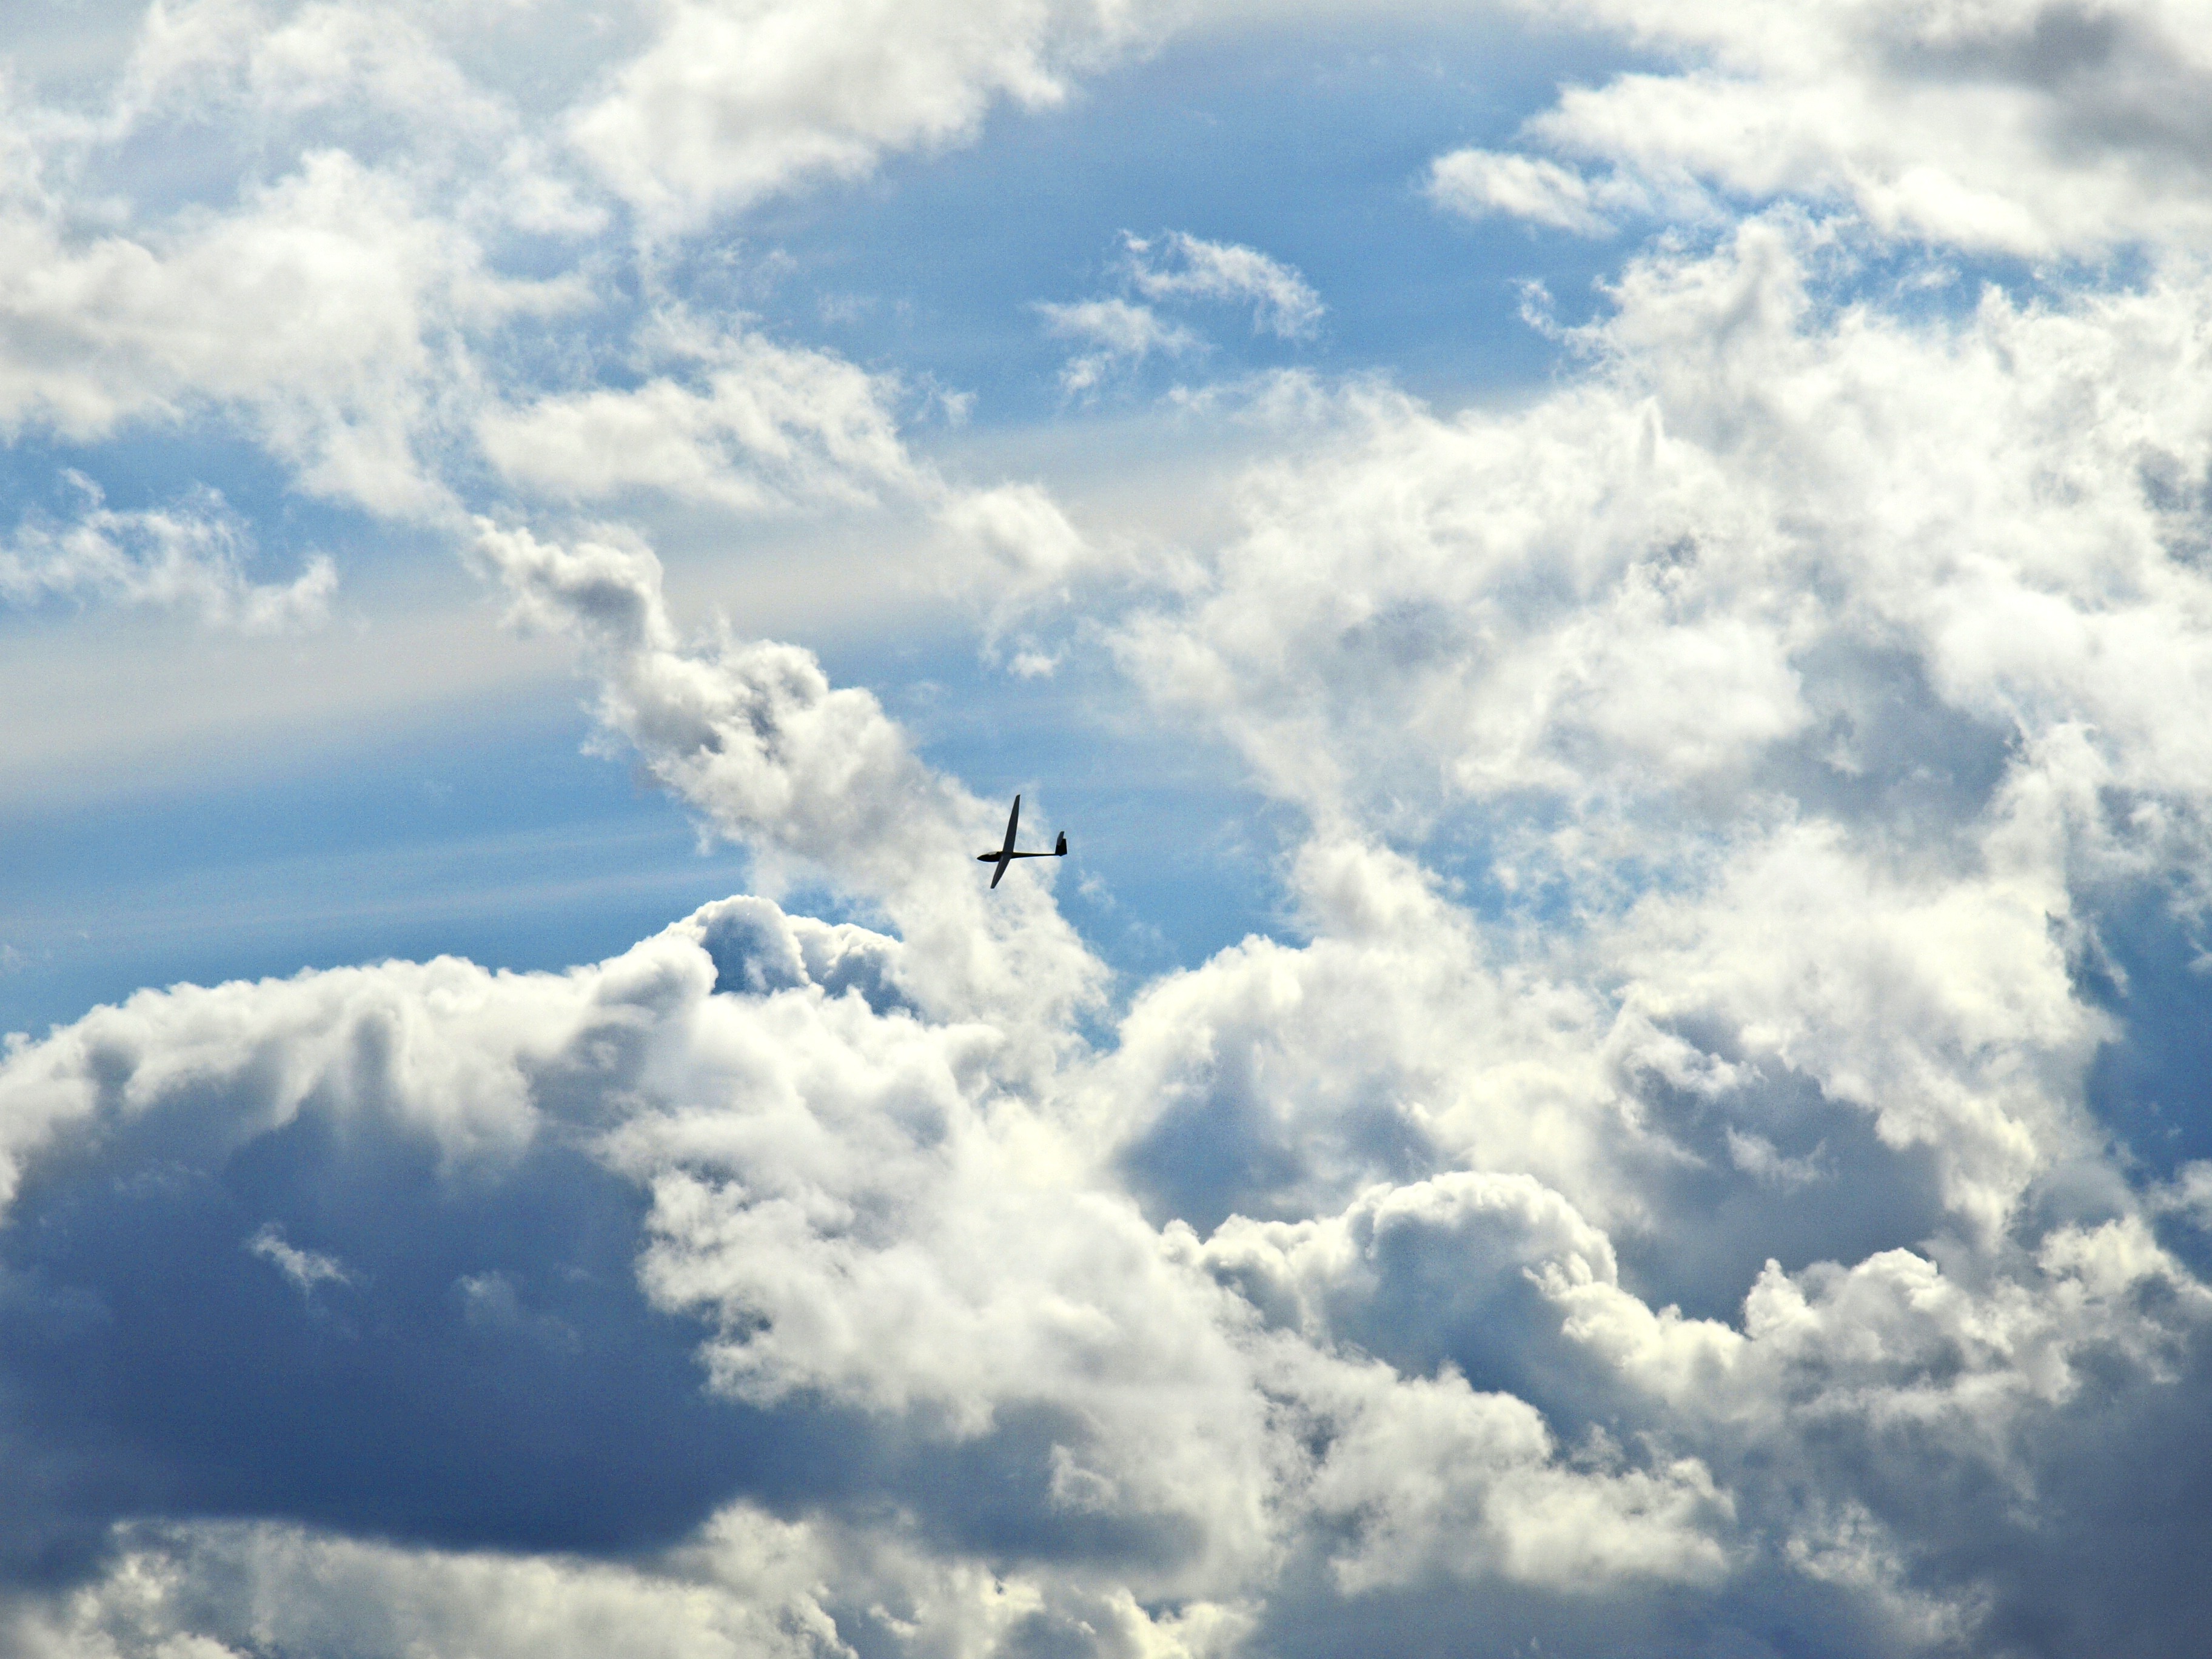
silhouette, wing, cloud, sky, sunlight, atmosphere, fly, aircraft, flight, cumulus, blue, glider, clouds, dramatic, mood, sailor, clouds form, meteorological phenomenon, atmosphere of earth, selgelflieger